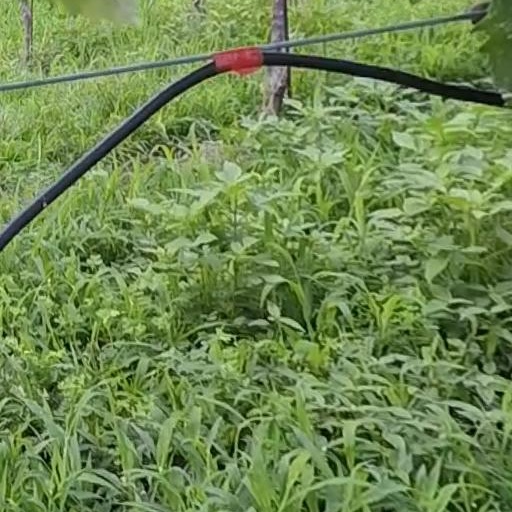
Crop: grape